Karsten Heine

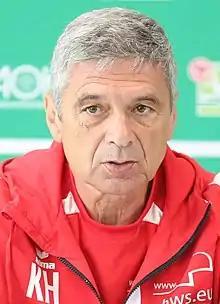
Heine in 2022

Karsten Heine (born 6 April 1955) is a German football manager and former player who most recently managed VSG Altglienicke.